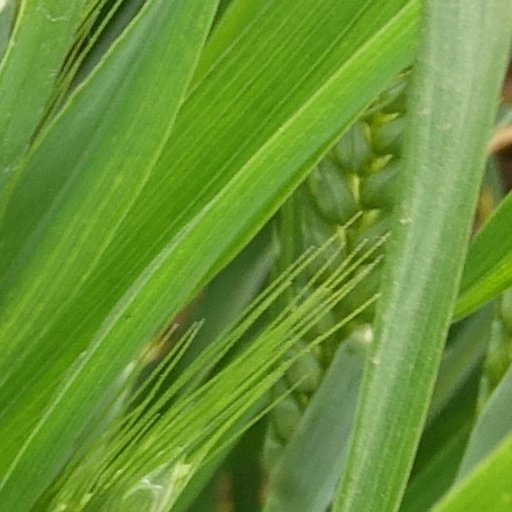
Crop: wheat